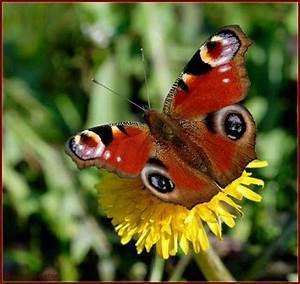
butterfly